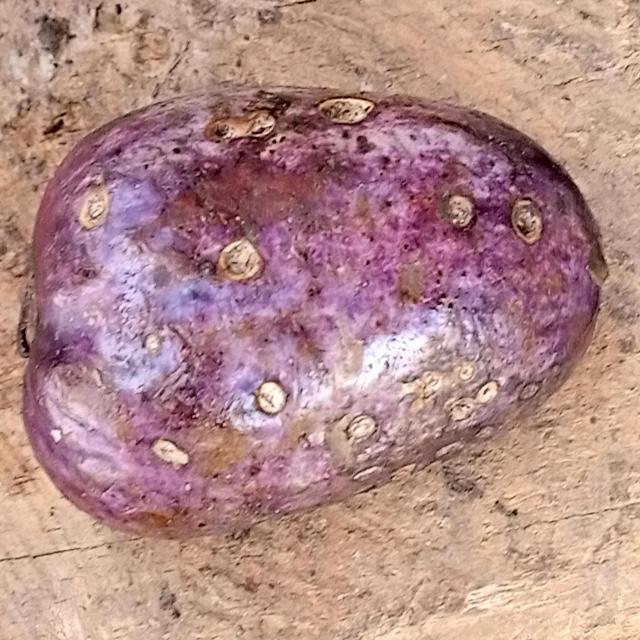
Plum grade: bruised